Bandar bin Sultan Al Saud

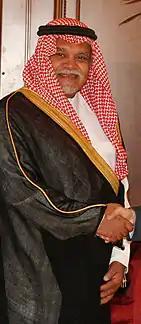
Prince Bandar in 2008

Bandar bin Sultan Al Saud (born 2 March 1949) is a member of the Saudi ruling family, a grandson of King Abdulaziz, military officer, and retired diplomat who served as Saudi Arabia's ambassador to the United States from 1983 to 2005. From 2005 to 2015, he served as secretary general of the National Security Council and was director general of the Saudi Intelligence Agency from 2012 to 2014. From 2014 to 2015, he was King Abdullah's special envoy.